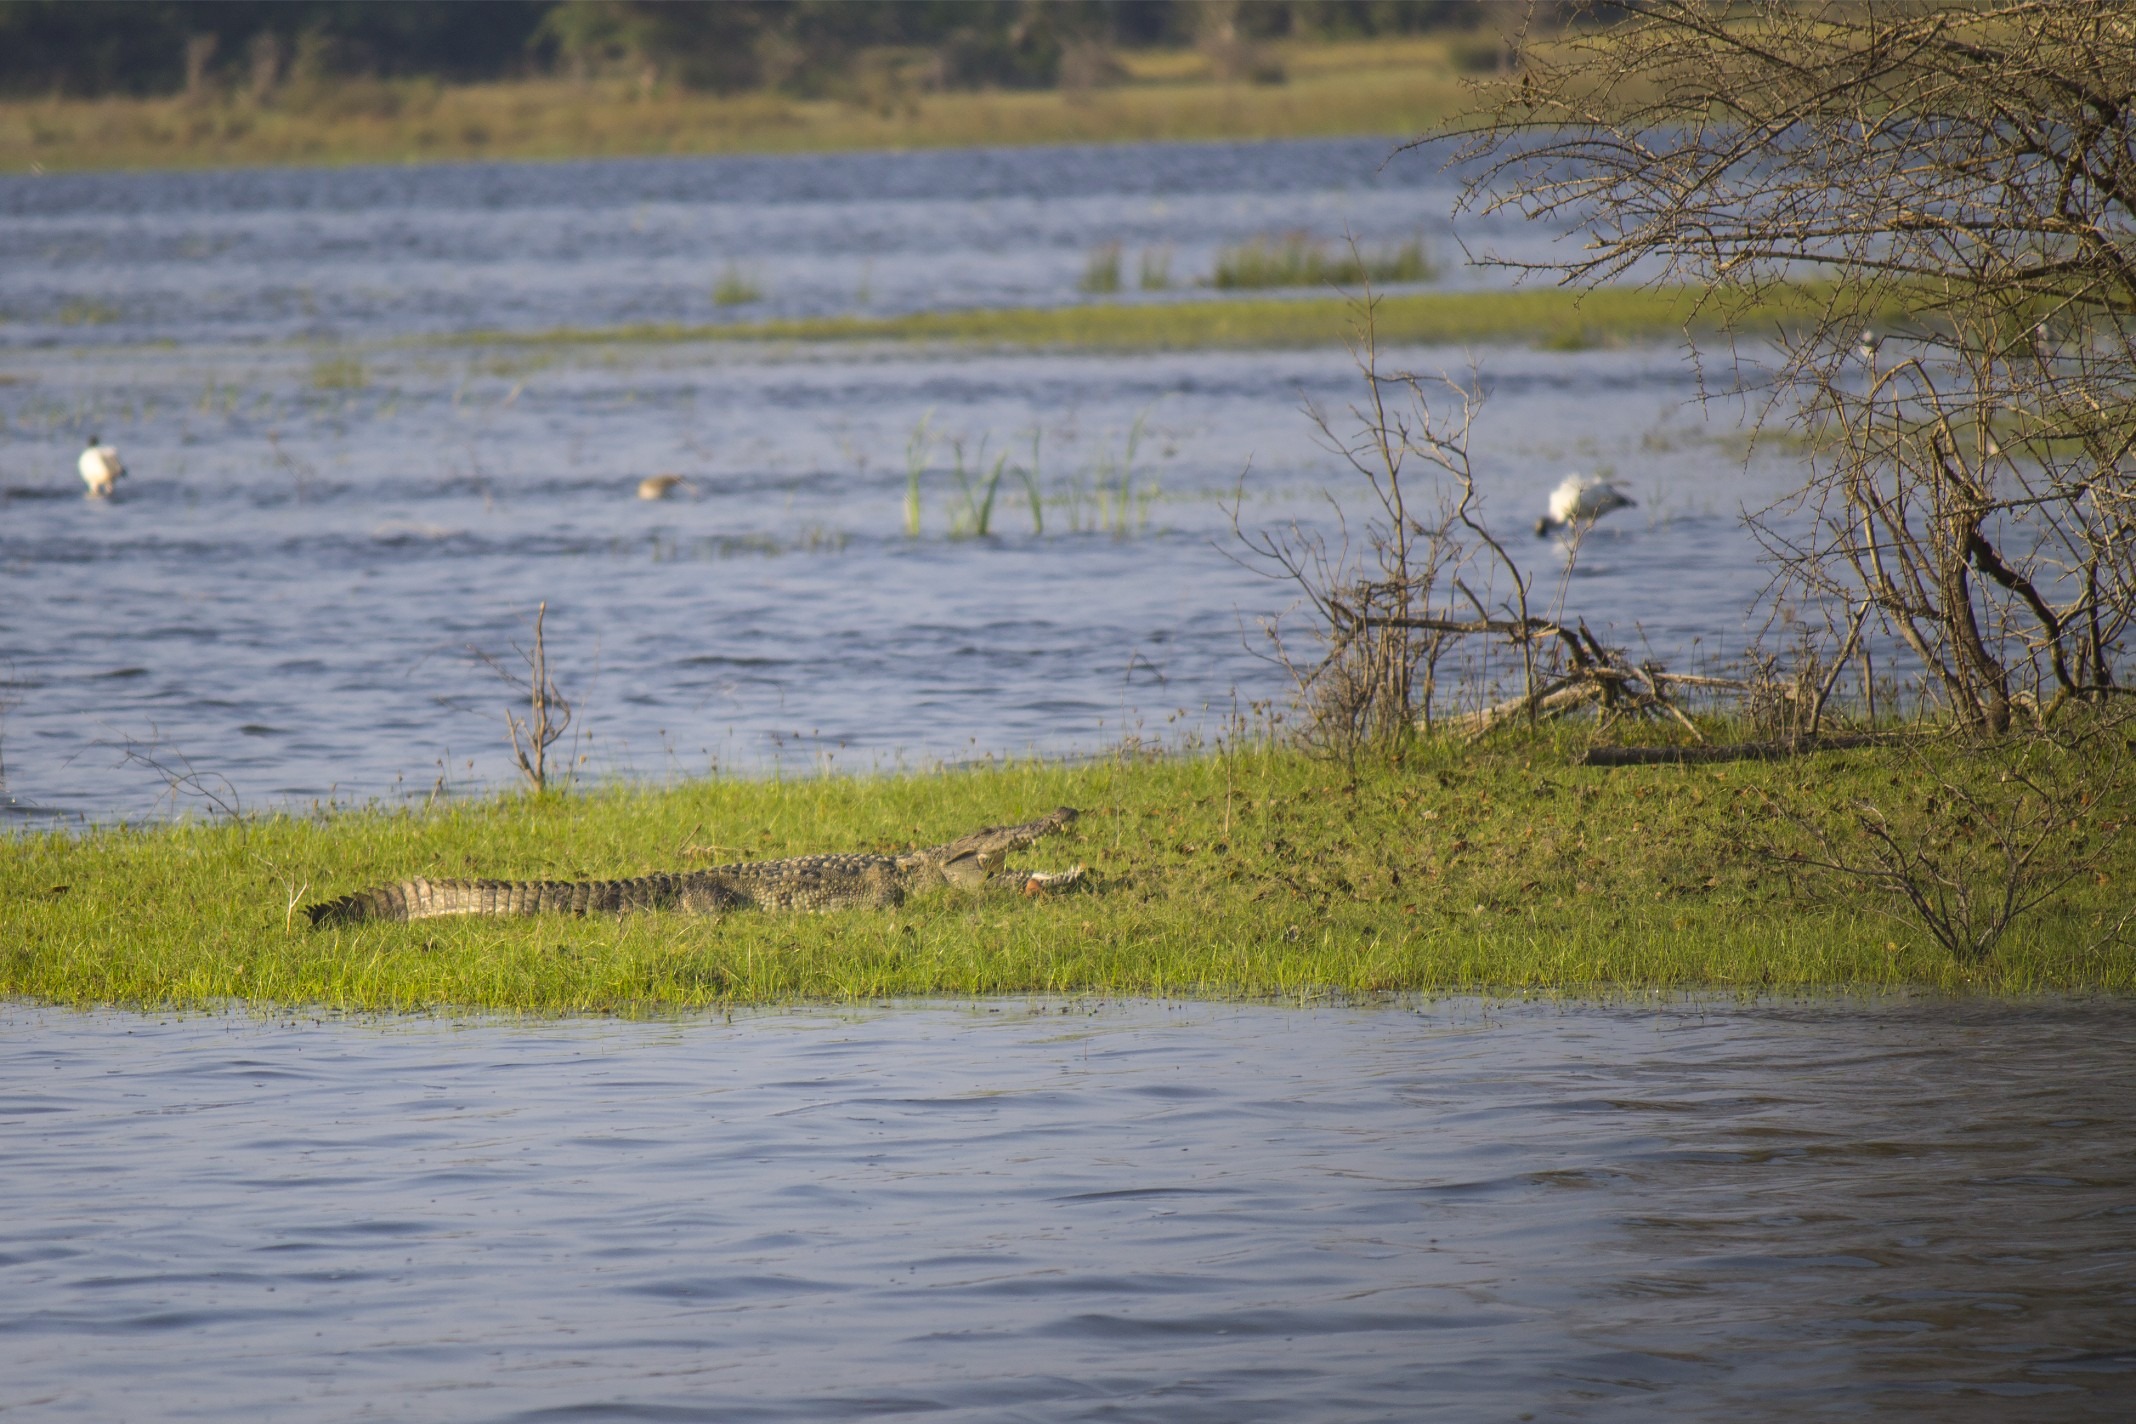
water, nature, marsh, swamp, wilderness, bird, shore, lake, animal, river, pond, wildlife, reflection, reservoir, reptile, crocodile, alligator, duck, wetland, habitat, loch, water bird, mudflat, natural environment